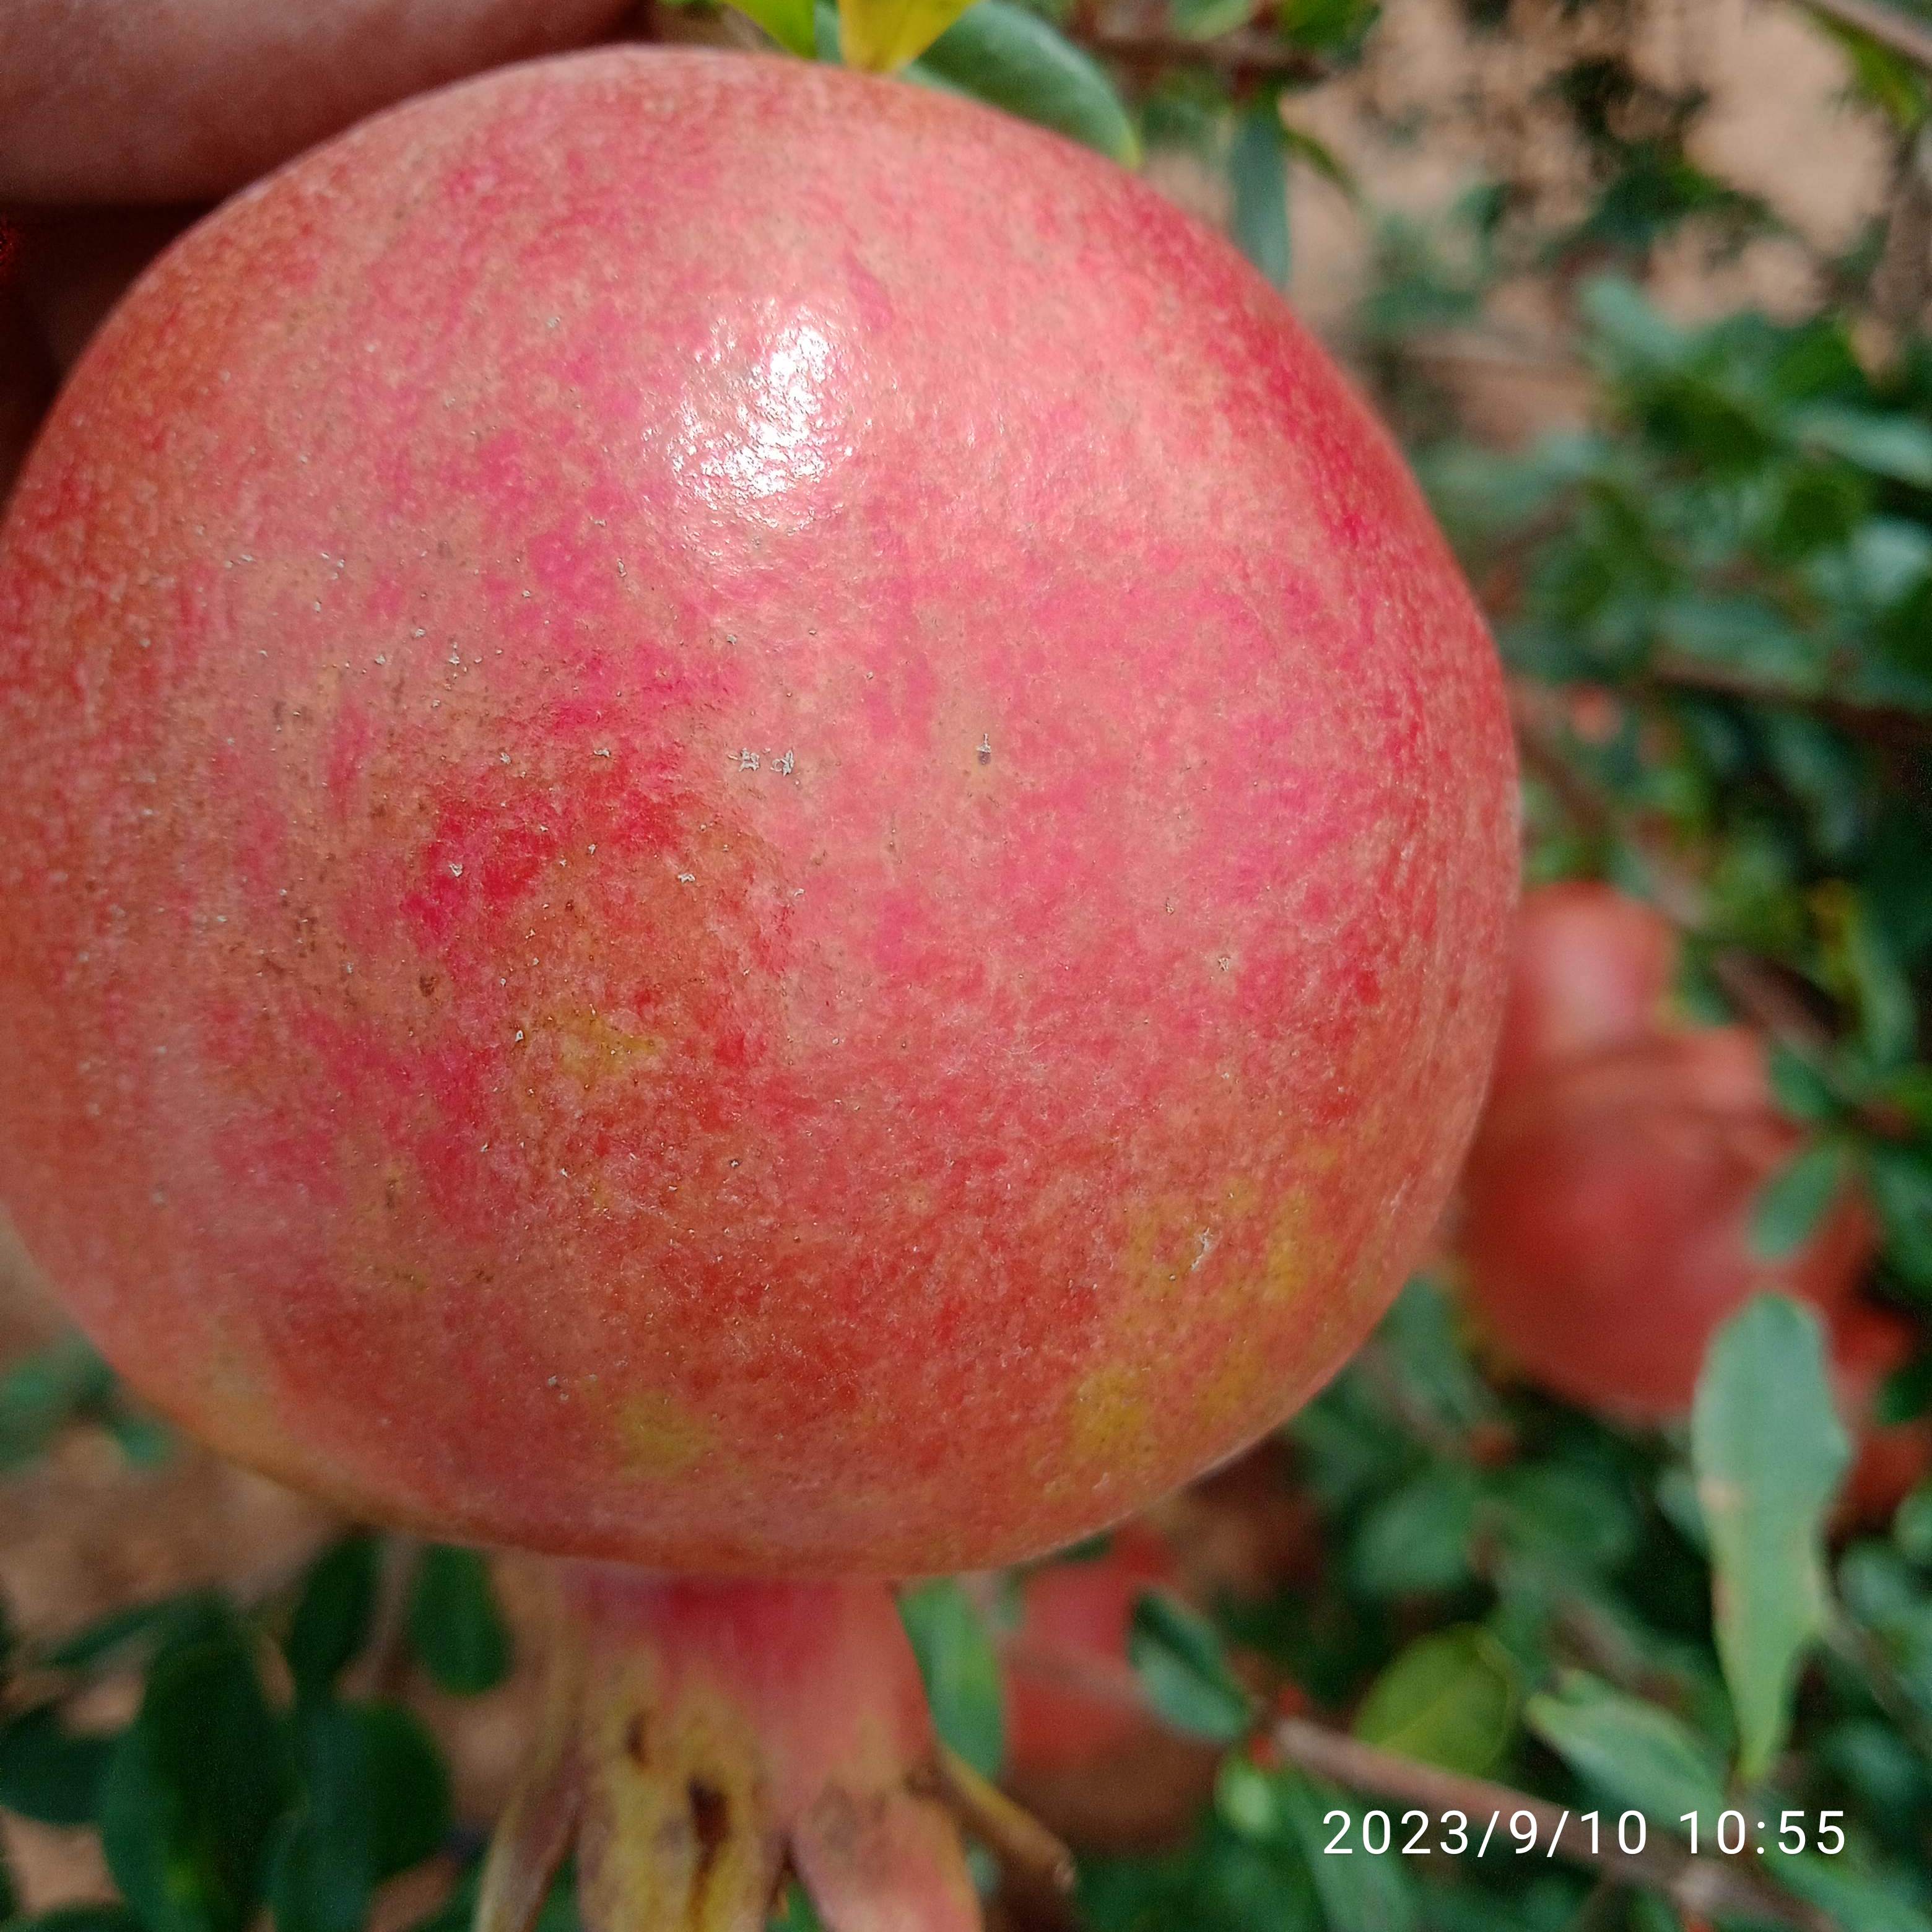
Label: Healthy